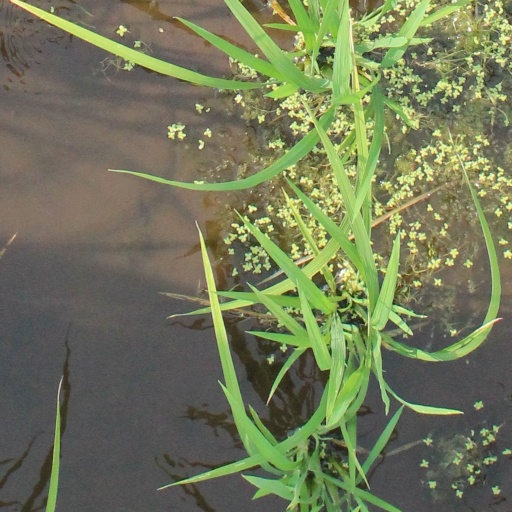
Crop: rice